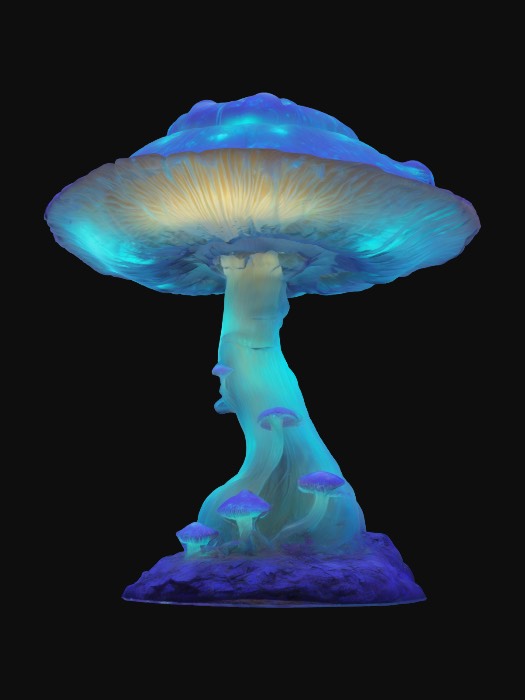
미적 점수 (1~10점): 5